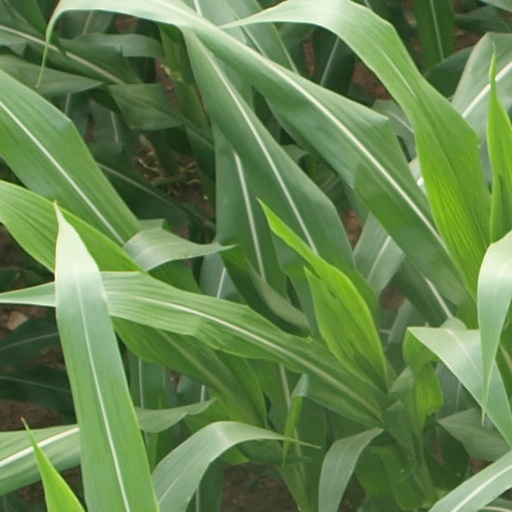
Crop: maize; corn